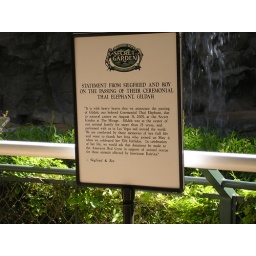
sign in front of elephant enclave